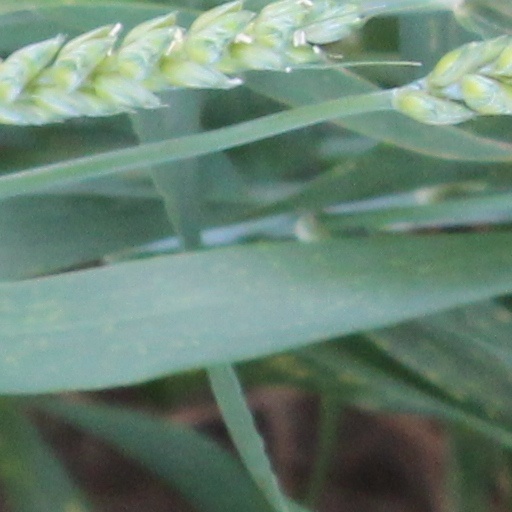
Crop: wheat